Bmibaby

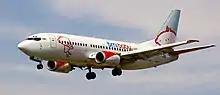
Boeing 737-300 landing at Barcelona El Prat Airport in 2010

As of September 2012, the Bmibaby fleet consisted of the following aircraft in an all-economy class configuration: